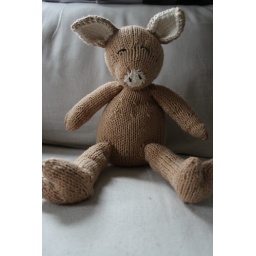
Stuffed animal by window f/4